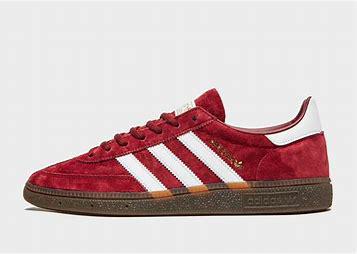
Brand: Adidas
Model: Handball Spezial